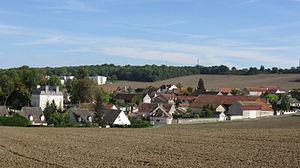
Village de Poigny (Seine-et-Marne, Île-de-France, France).
Poigny est une commune française située dans le département de Seine-et-Marne, en région Île-de-France.